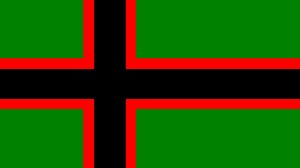
Karelere
Karelernes flag
Karelere er et østersøfinsk folk, hvis traditionelle hjem er Karelen, for størstedelens vedkommende bosatte i den nuværende Karelske republik, Tverkarelen og Sankt Petersborg-området. Kulturelt og sprogligt er de beslægtede med finner og vepser. Mange af de etniske kareler taler karelsk.